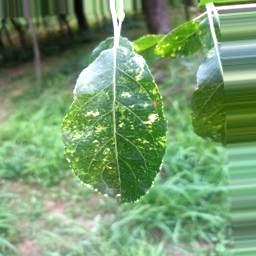
Label: Apple_Mosaic